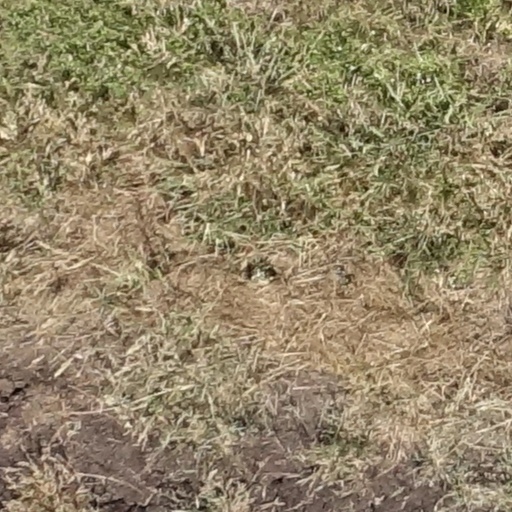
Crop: sorghum